The Last Great American Dynasty

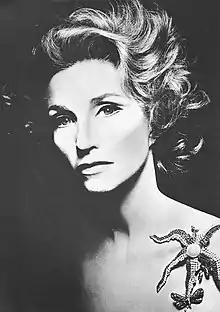
Black and white picture of a woman in a ballerina dress

"The Last Great American Dynasty" narrates the story and satirizes the vilification of Rebekah Harkness, an American socialite who had inhabited Swift's mansion Holiday House in Watch Hill, Rhode Island. It is structured similar to a lyrical ballad: it follows an abab rhyme scheme and a four-beat line. Written in a townsfolk third-person narrative, it details the following: Rebekah West, a middle-class divorcée from St. Louis, married William "Bill" Harkness in 1947, who was the heir to Standard Oil, an oil-refining company that was the 19th-century's first and largest multinational corporation in the world. The couple bought a seaside estate in Watch Hill, Rhode Island, and nicknamed it "Holiday House". Bill died of heart attack in 1954, for which Rebekah was blamed by the town. After her then-husband's death, Rebekah inherited his enormous wealth and became one of the wealthiest women in the US.